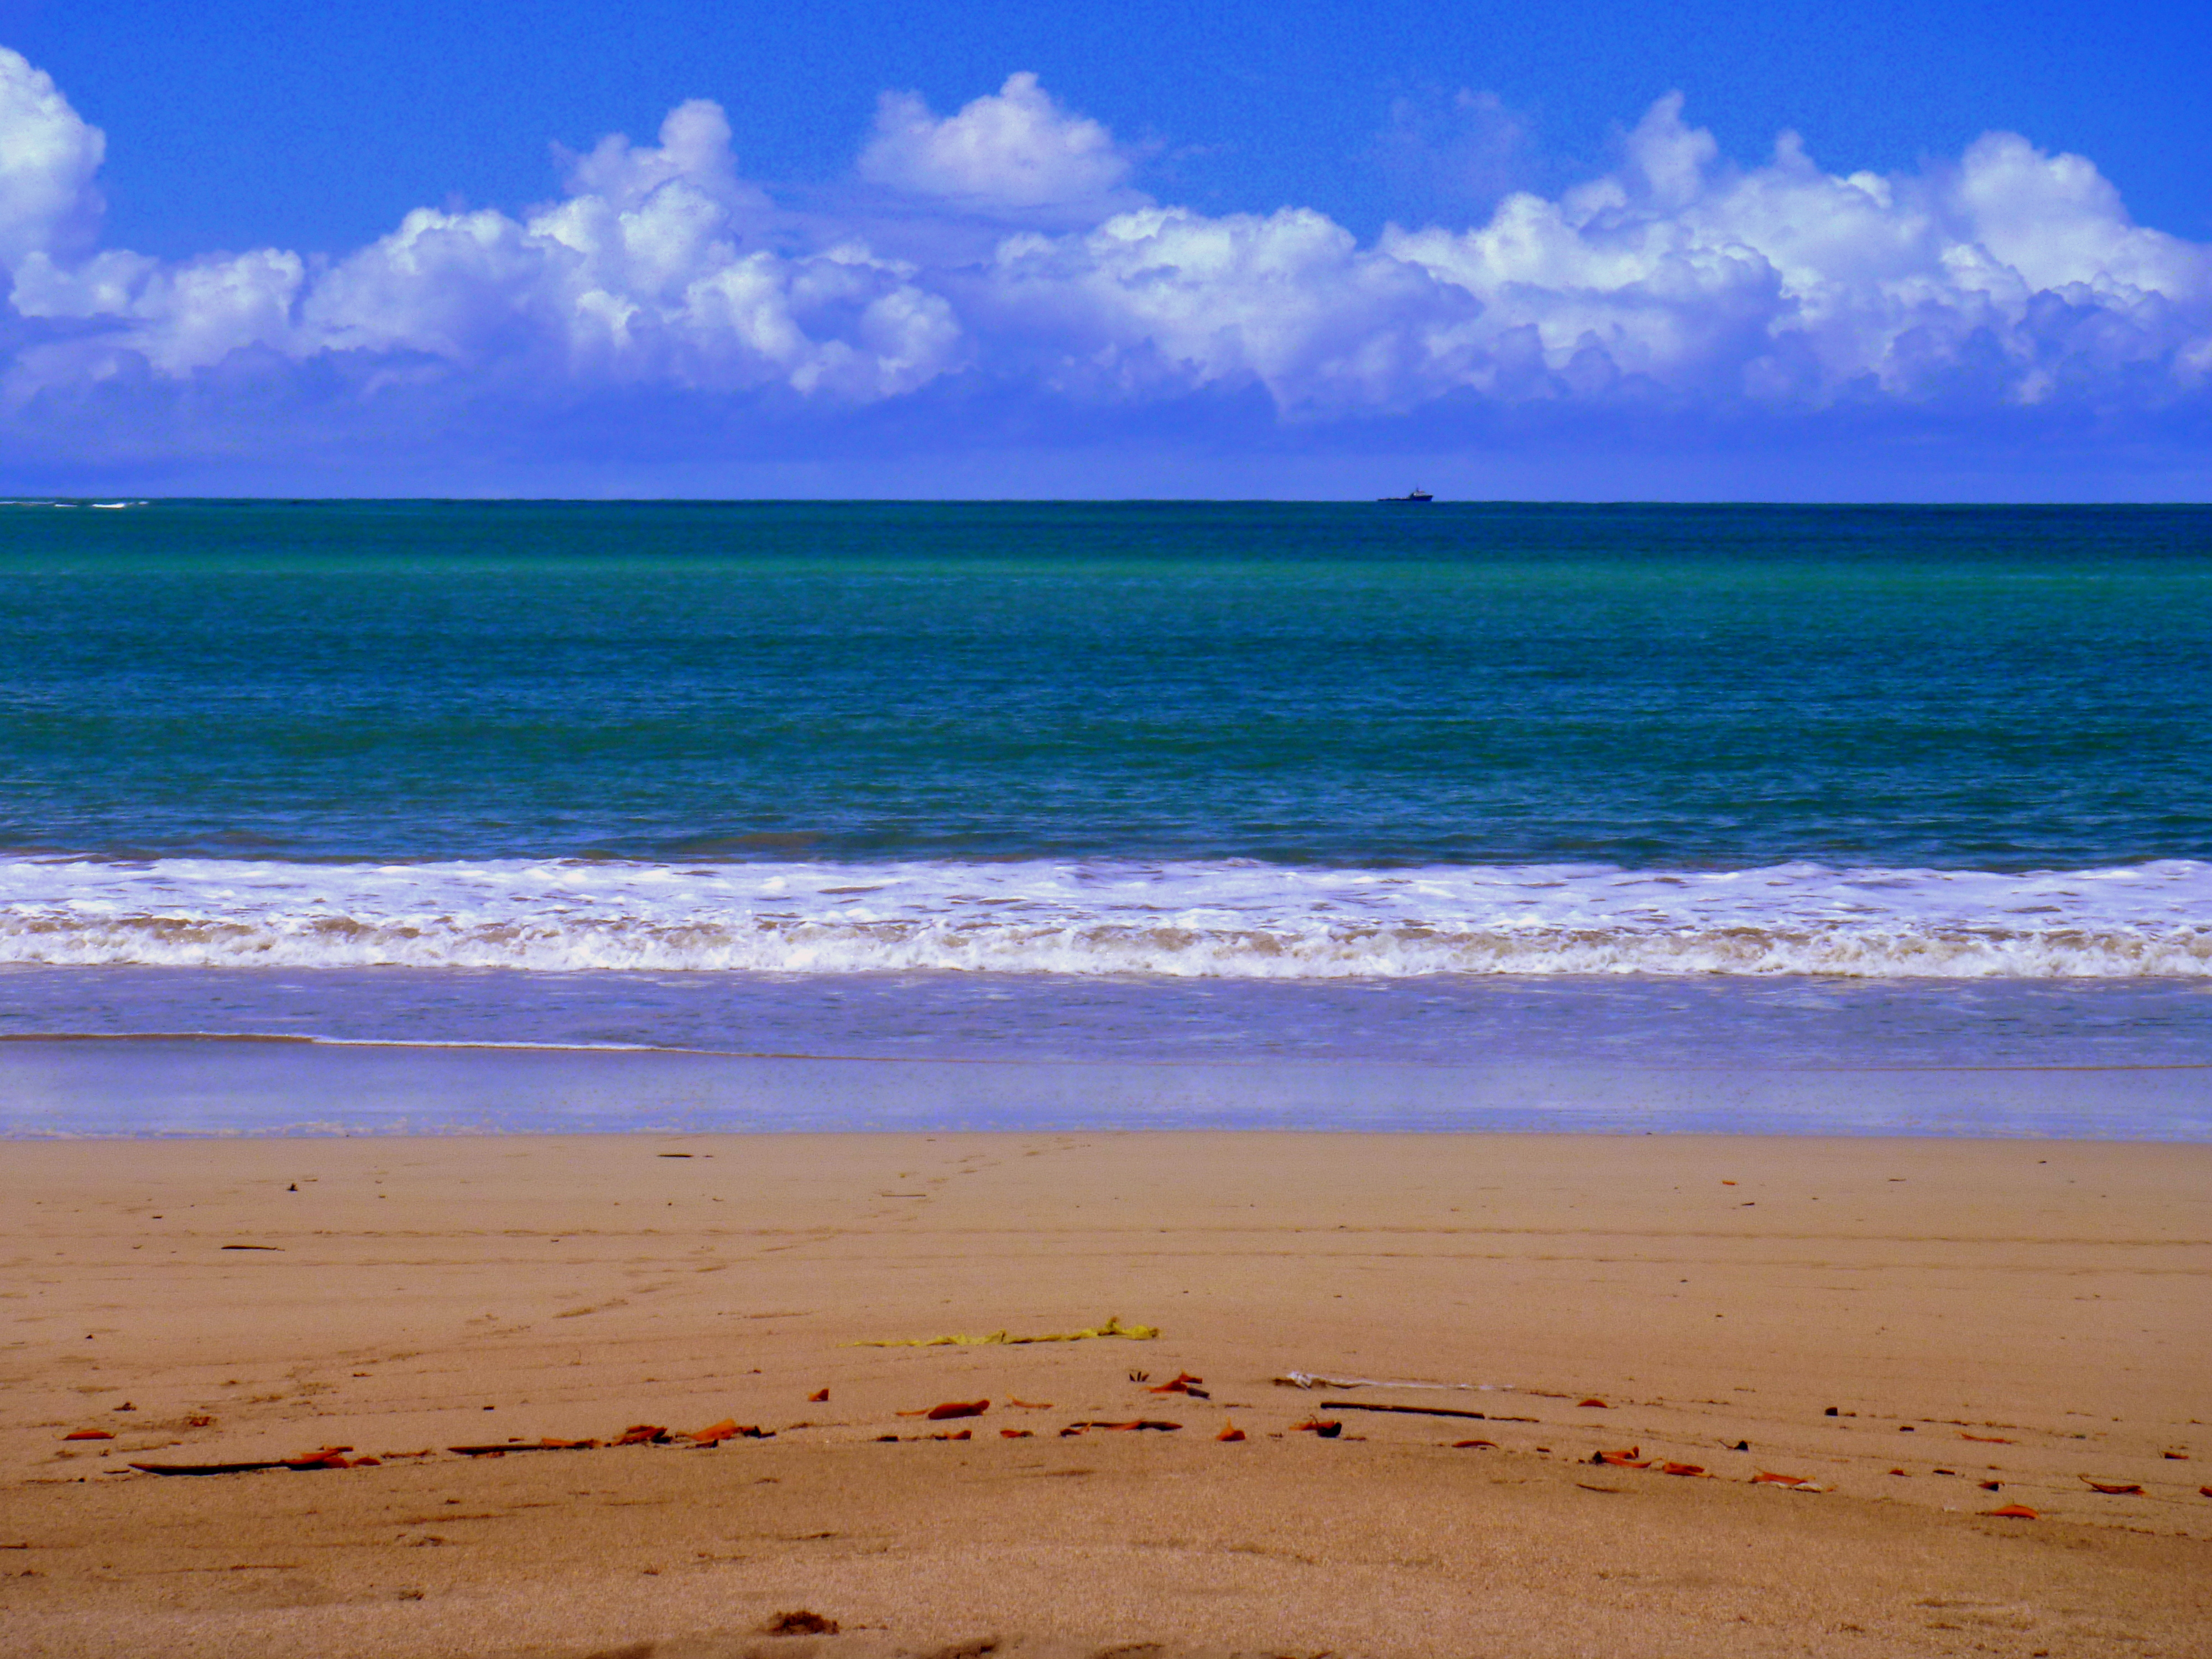
beach, sea, coast, sand, ocean, horizon, cloud, sky, shore, wave, material, body of water, morro, morrodesaopaulo, cape, wind wave